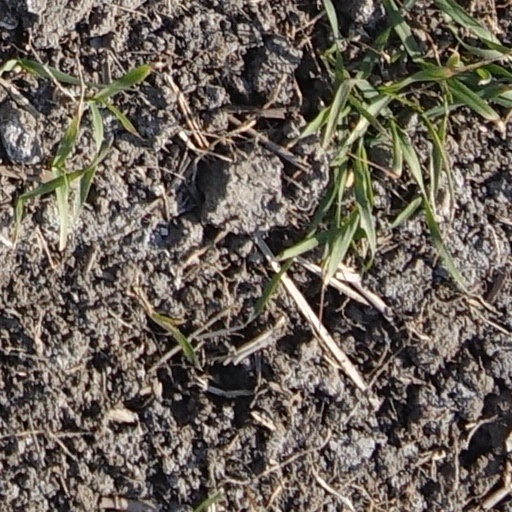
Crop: wheat